Question: Please indicate a possible affordance area of the drag_suitcase that can be used for holding
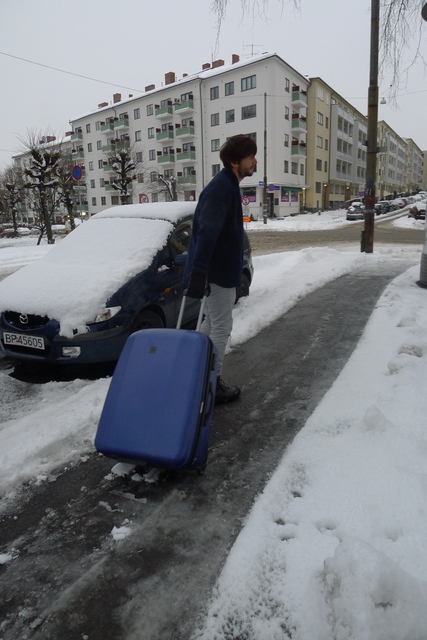
Answer: [178.011, 259.85, 223.726, 300.752]